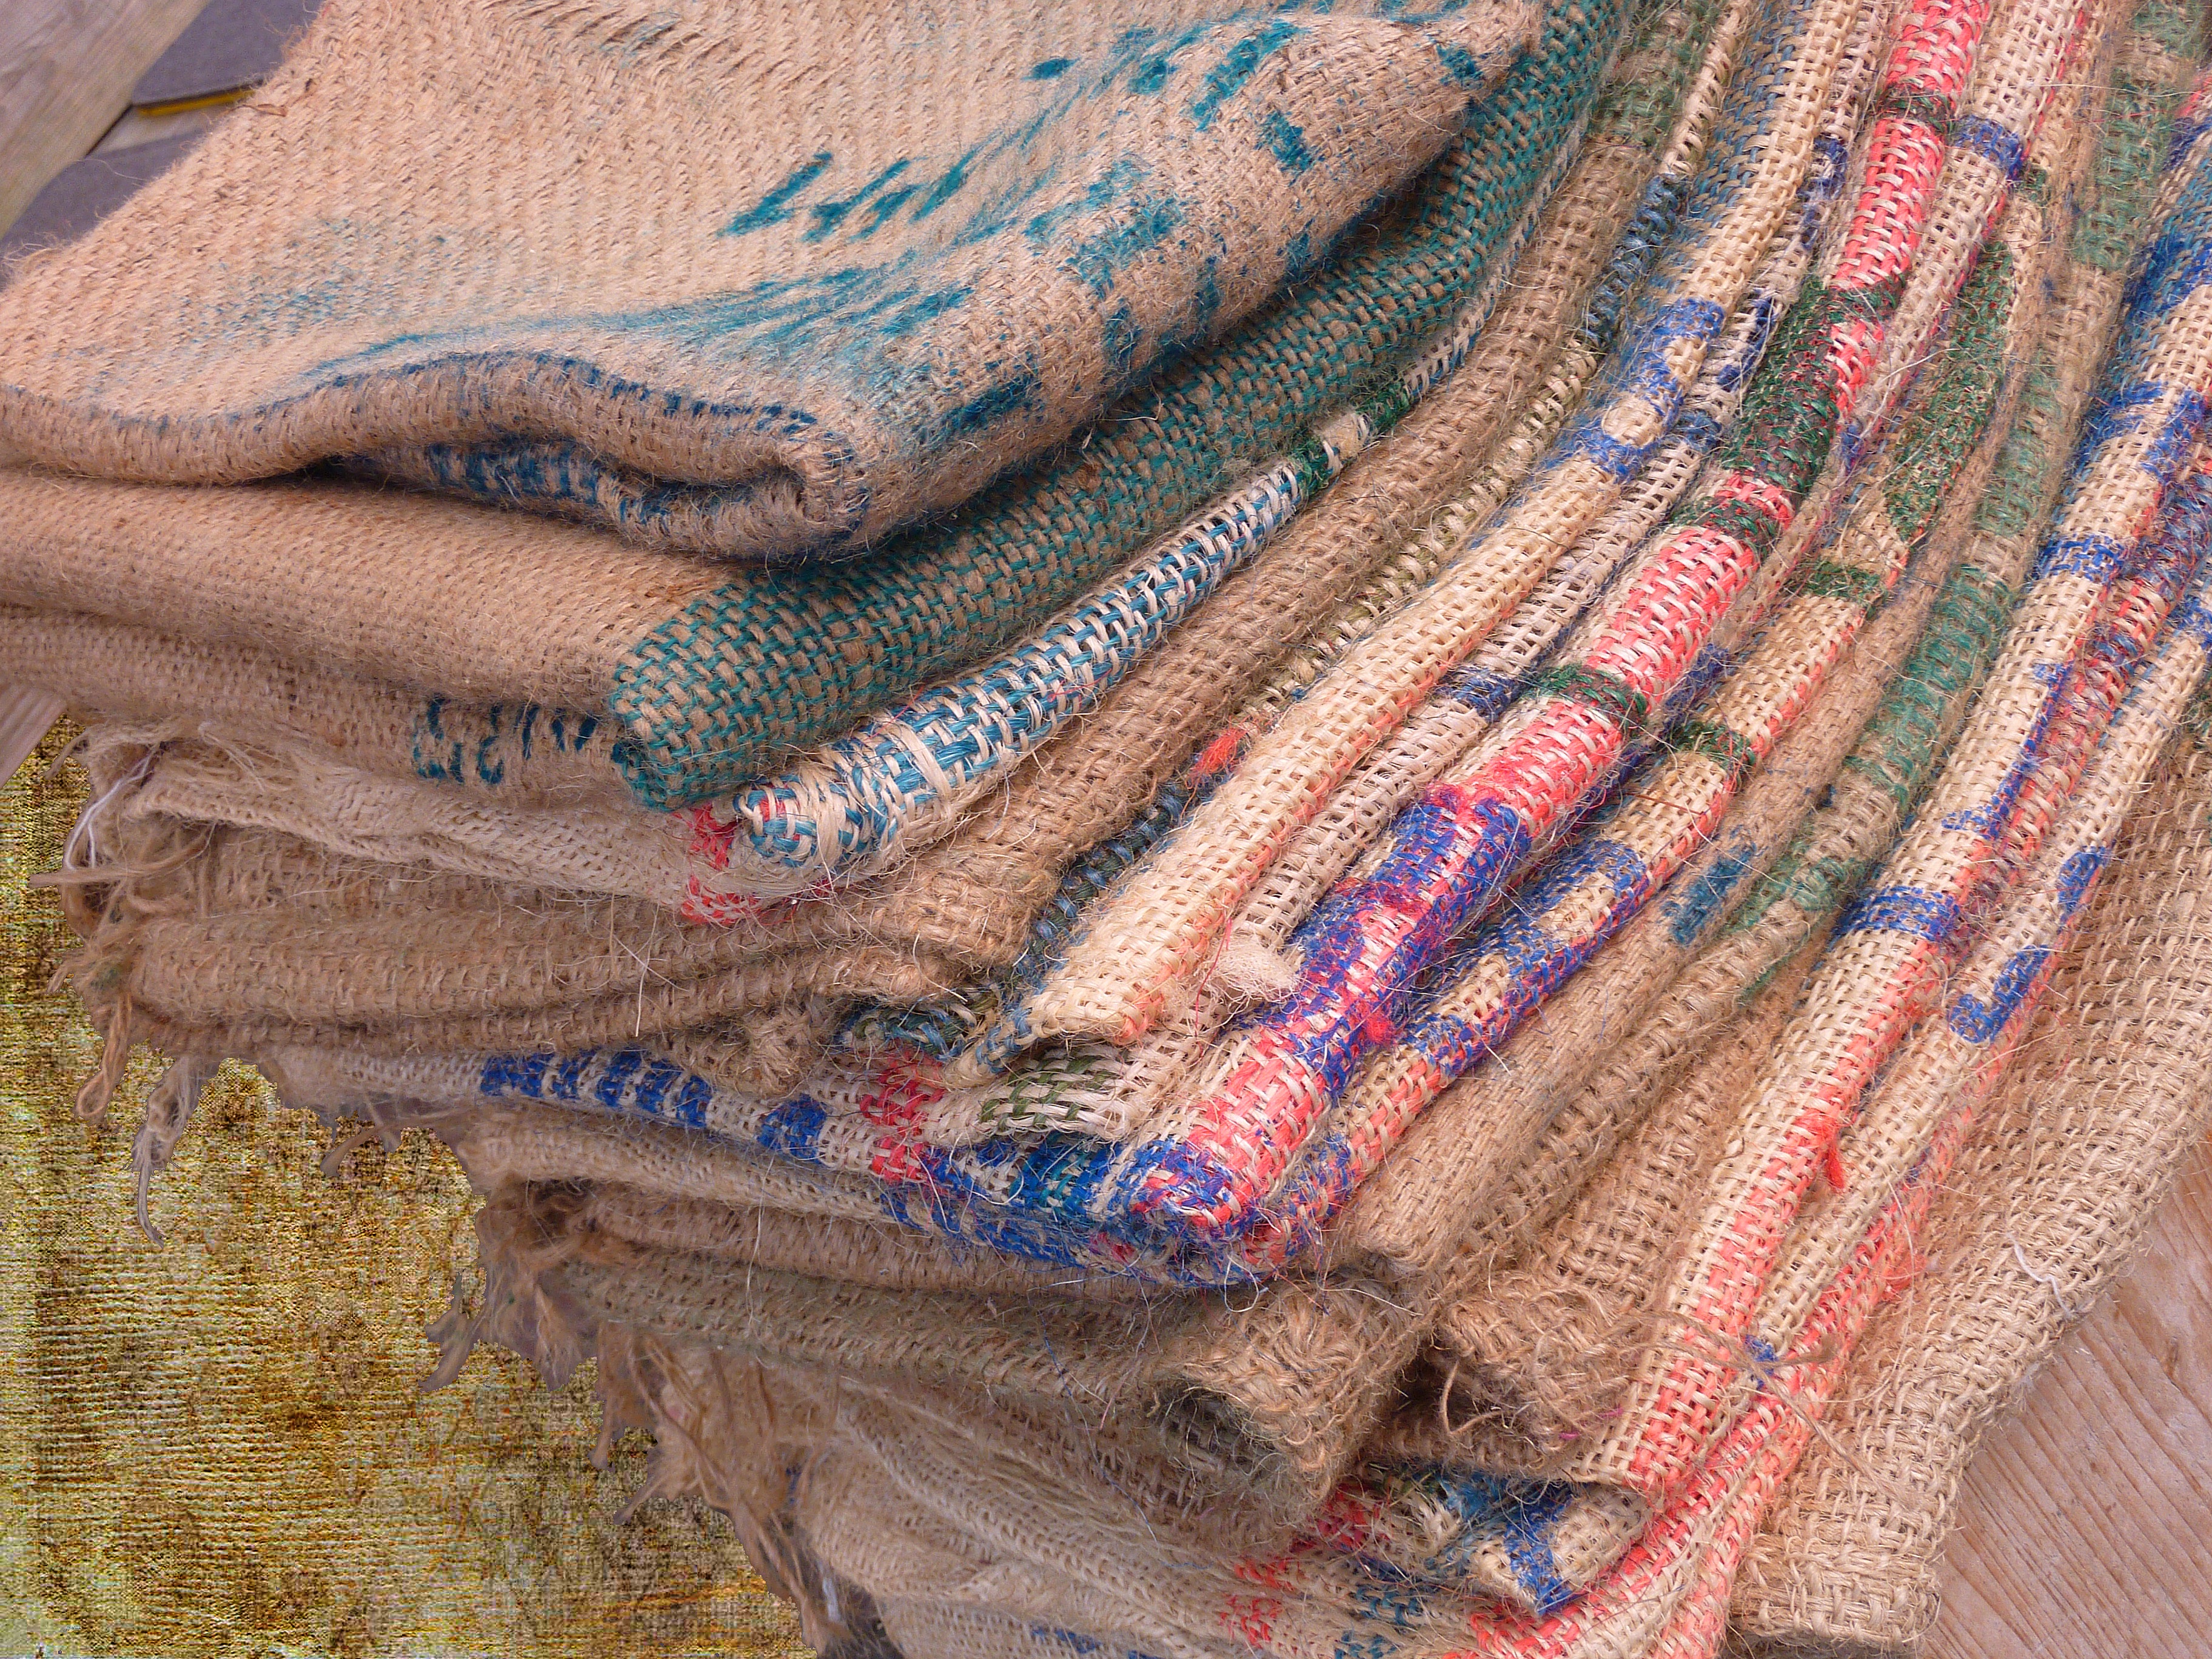
coffee, pattern, clothing, wool, material, knitting, textile, art, roasting, bags, manufactory, coffee roasting, coffee bag, coffee bags, fashion accessory